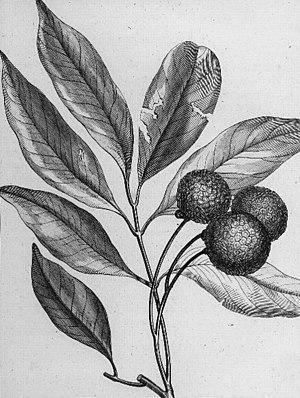
Litchi, illustration de Sonnerat
Pierre Sonnerat est un dessinateur, un naturaliste et un explorateur français, né le 18 août 1748 à Lyon et mort le 31 mars 1814 à Paris. Il est surtout connu pour ses deux récits de voyage en Asie, superbement illustrés de gravures de sa main. Son second ouvrage qui connut un immense succès, contribua à mieux faire connaître la civilisation indienne. Il est célèbre parmi les naturalistes, pour avoir donné les premières descriptions et illustrations savantes de quelques mammifères et de nombreux oiseaux et plantes d'Asie tropicale. C'était aussi un homme des Lumières, opposé à l'esclavage et désireux de diffuser les connaissances utiles au progrès matériel.